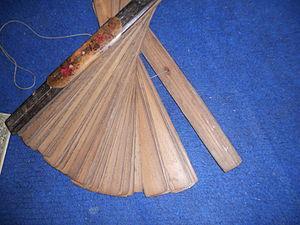
Les manuscrits sur ôles ont été les plus importants supports de texte en Inde et en Asie du Sud-Est pendant des siècles. Ils sont connus en Indonésie sous le nom de lontar. Ce matériau à l'avantage d'être souple, léger, facile d'emploi et de bien résister au climat tropical. Le mot ôle provient du tamoul ôlei qui veut dire « feuille ».